Stanton Coit

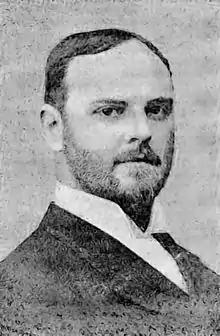
Stanton Coit

In 1888, he went to London as minister of the South Place Religious Society, and during his ministry it was renamed the South Place Ethical Society (SPES) at his insistence. He settled in the United Kingdom, later taking British citizenship.